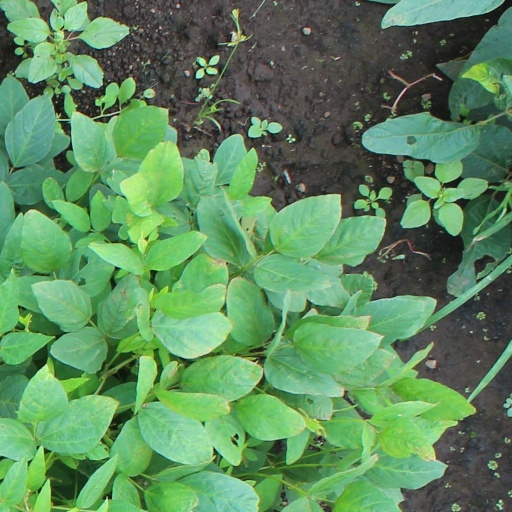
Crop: soybean